Cybernetics and Human Knowing

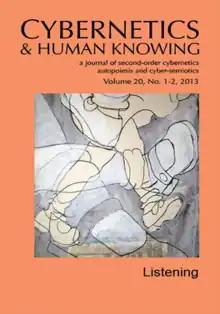

Cybernetics and Human Knowing: A Journal of Second Order Cybernetics, Autopoiesis & Cyber-Semiotics is a quarterly peer-reviewed academic journal covering autopoiesis, biosemiotics, cognition, complexity, cybersemiotics, hermeneutics, information theory, linguistics, second-order cybernetics, semiotics, and systems theory, among others. The journal was established in 1992 and is published by Imprint Academic with Søren Brier (Copenhagen Business School) as editor-in-chief.